Matt Katula

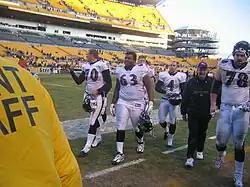
Katula (70) in 2006.

Katula joined the Baltimore Ravens as an undrafted free agent on April 29, 2005. In 2005 and 2006, he played in every regular season game. In 2005, he recorded 10 special teams tackles, the most by a long snapper. After playing in every game again in 2007, Katula was signed by the Ravens to a five-year contract extension on September 6, 2008. He played in every game again in 2008 and 2009. In 2010, he lost his long snapping job to rookie Morgan Cox and was released on August 13, 2010.